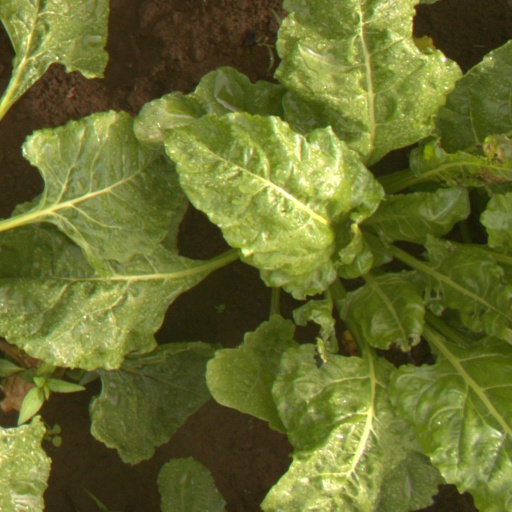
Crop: sugar beet